Simon Yates (cyclist)

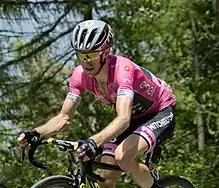
Yates wearing the Maglia rosa at the 2018 Giro d'Italia.

Yates entered the Giro d'Italia as joint leader of with Esteban Chaves, supported by a strong climbing focused team including Roman Kreuziger, Mikel Nieve and Jack Haig. Yates placed seventh in the opening individual time trial in Jerusalem, 20 seconds down on defending race winner Tom Dumoulin. On Stage 6 to Mount Etna, Yates took the race lead after finishing second behind teammate Chaves; Yates attacked from the group of favourites from the summit and caught Chaves, who had been part of the day's breakaway, in sight of the line, but allowed Chaves to take the stage honours. The result meant Yates held the Maglia rosa over Dumoulin in second, and Chaves in third place. Yates won stage 9 after accelerating away with to go on the summit finish to Gran Sasso d'Italia, extending his lead over Chaves and Dumoulin. Yates extended his lead further on Stage 10, but teammate Chaves lost 25 minutes after being dropped on the first climb. Yates claimed his second stage victory on Stage 11, attacking with to go and holding off the pursuit of Dumoulin to win on a hill top finish in Osimo, increasing his lead.